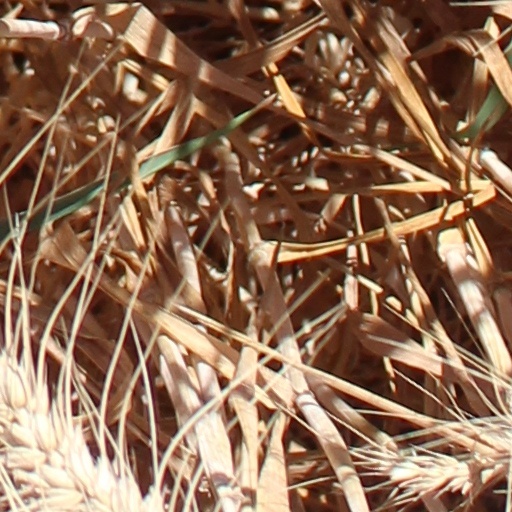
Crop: wheat